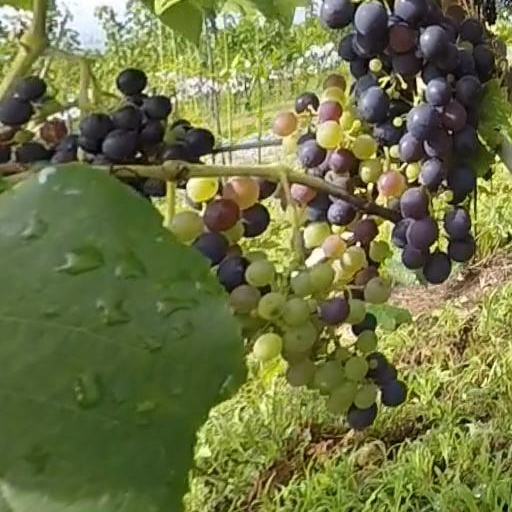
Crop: grape